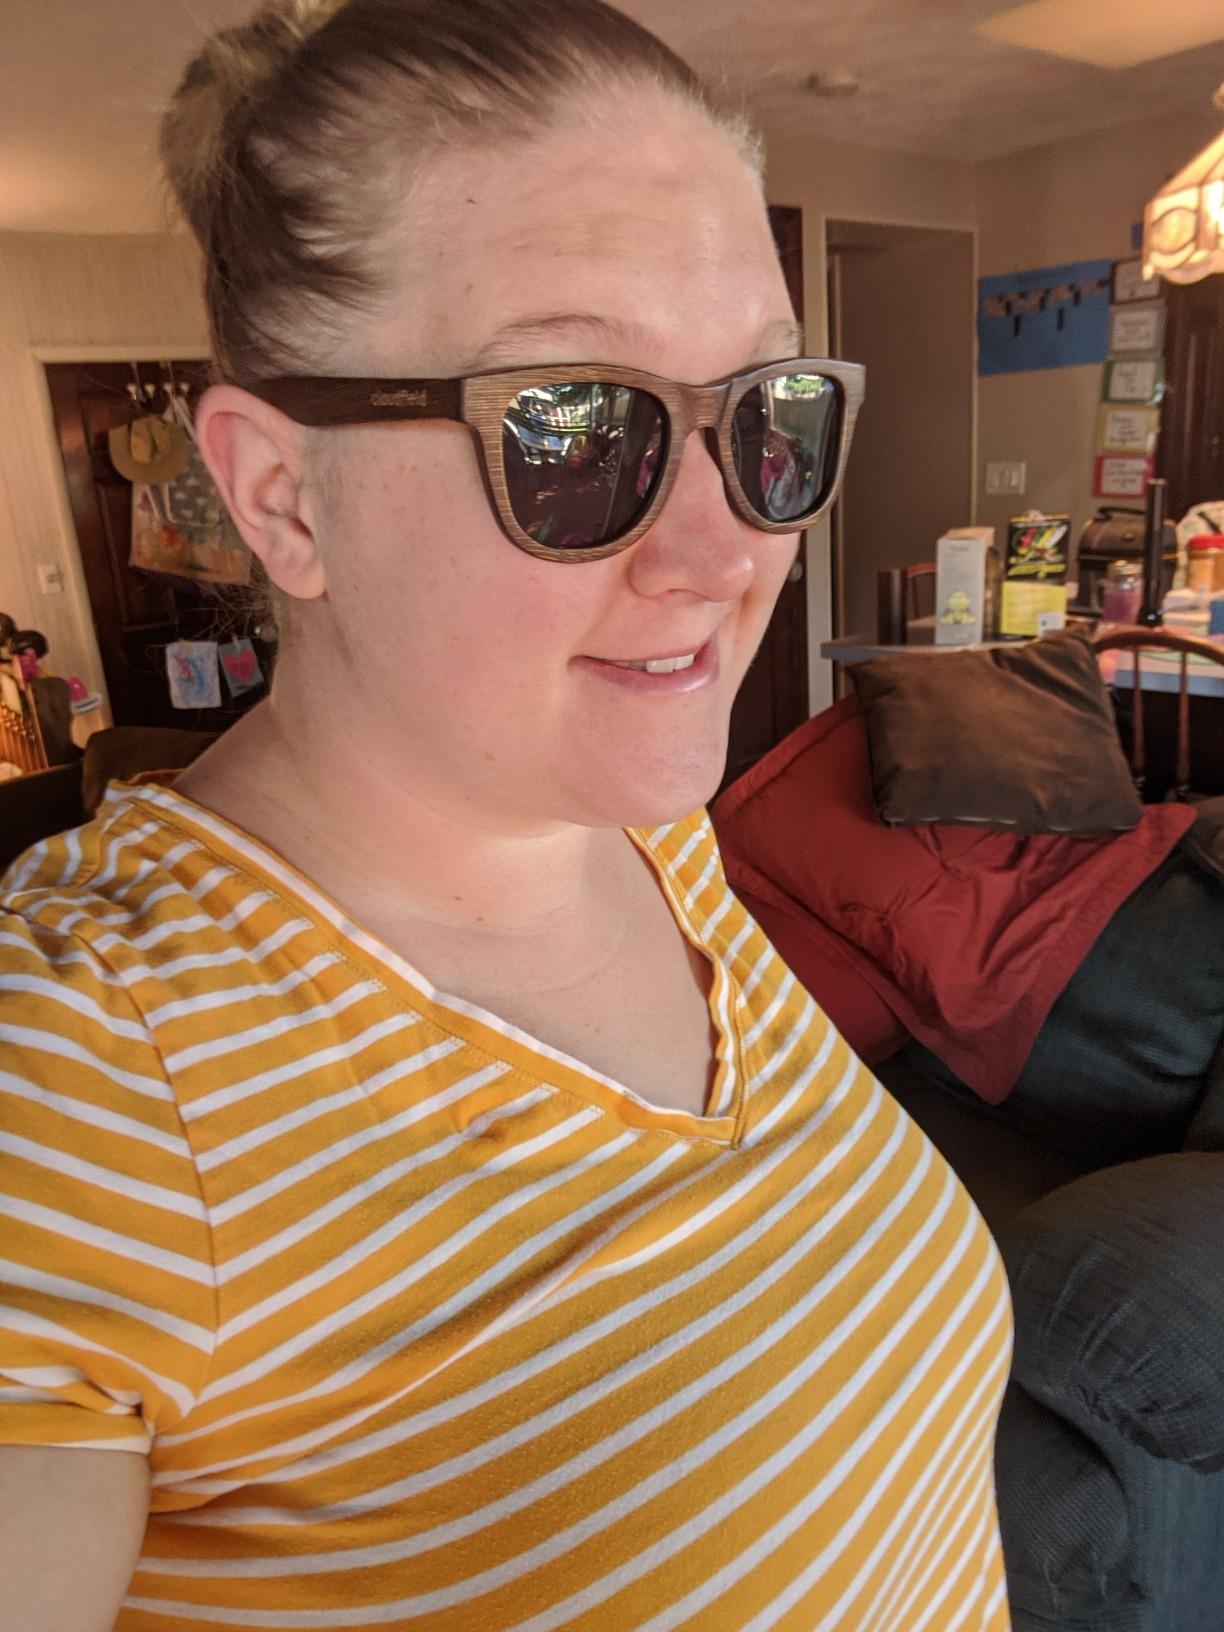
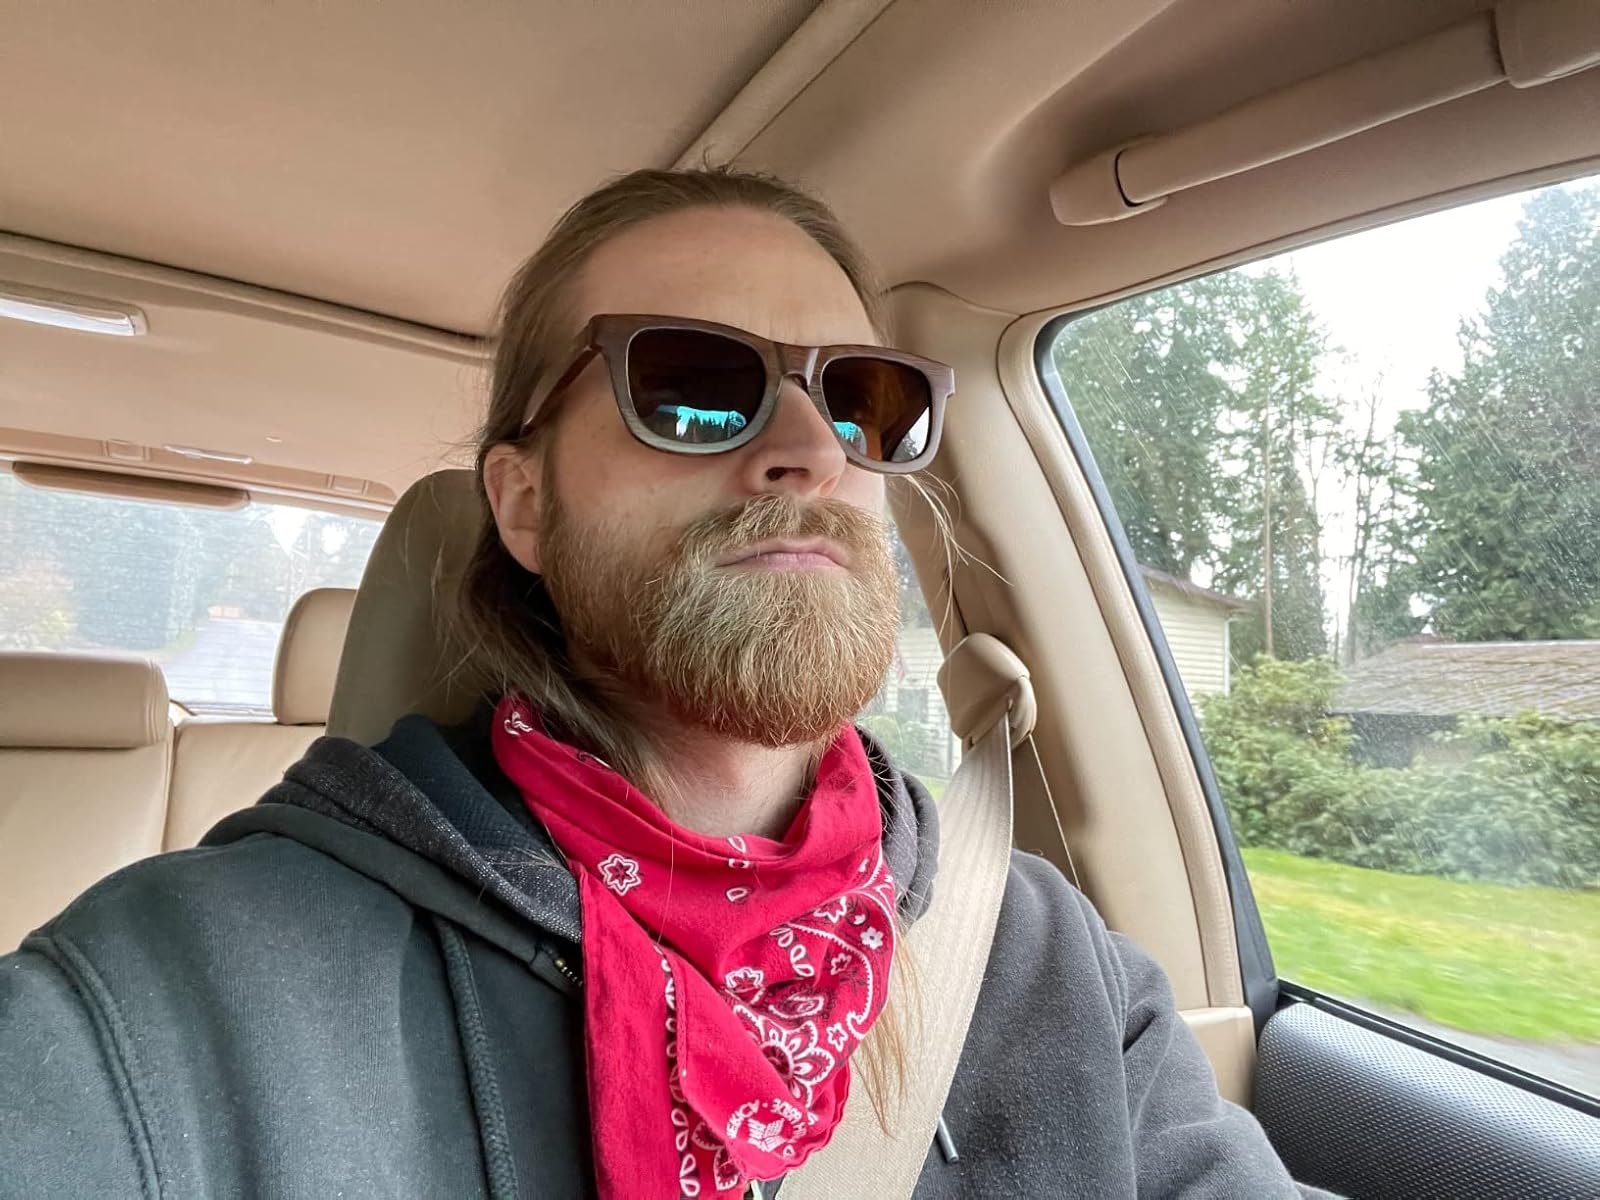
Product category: accessories_sunglasses
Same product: yes